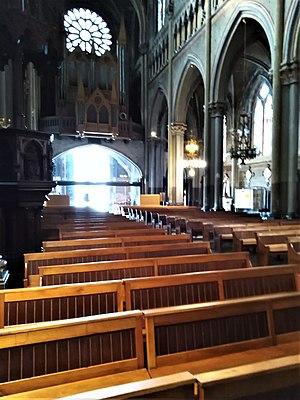
Intérieur de l'église de Voiron
Voiron est une commune française située dans la neuvième circonscription du département de l'Isère en région Auvergne-Rhône-Alpes et, autrefois, rattachée à l'ancienne province du Dauphiné.